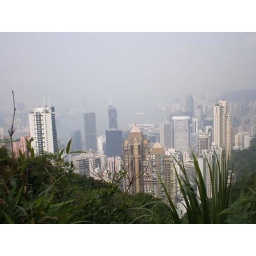
walking on the hong kong hill side with the city in the back ground